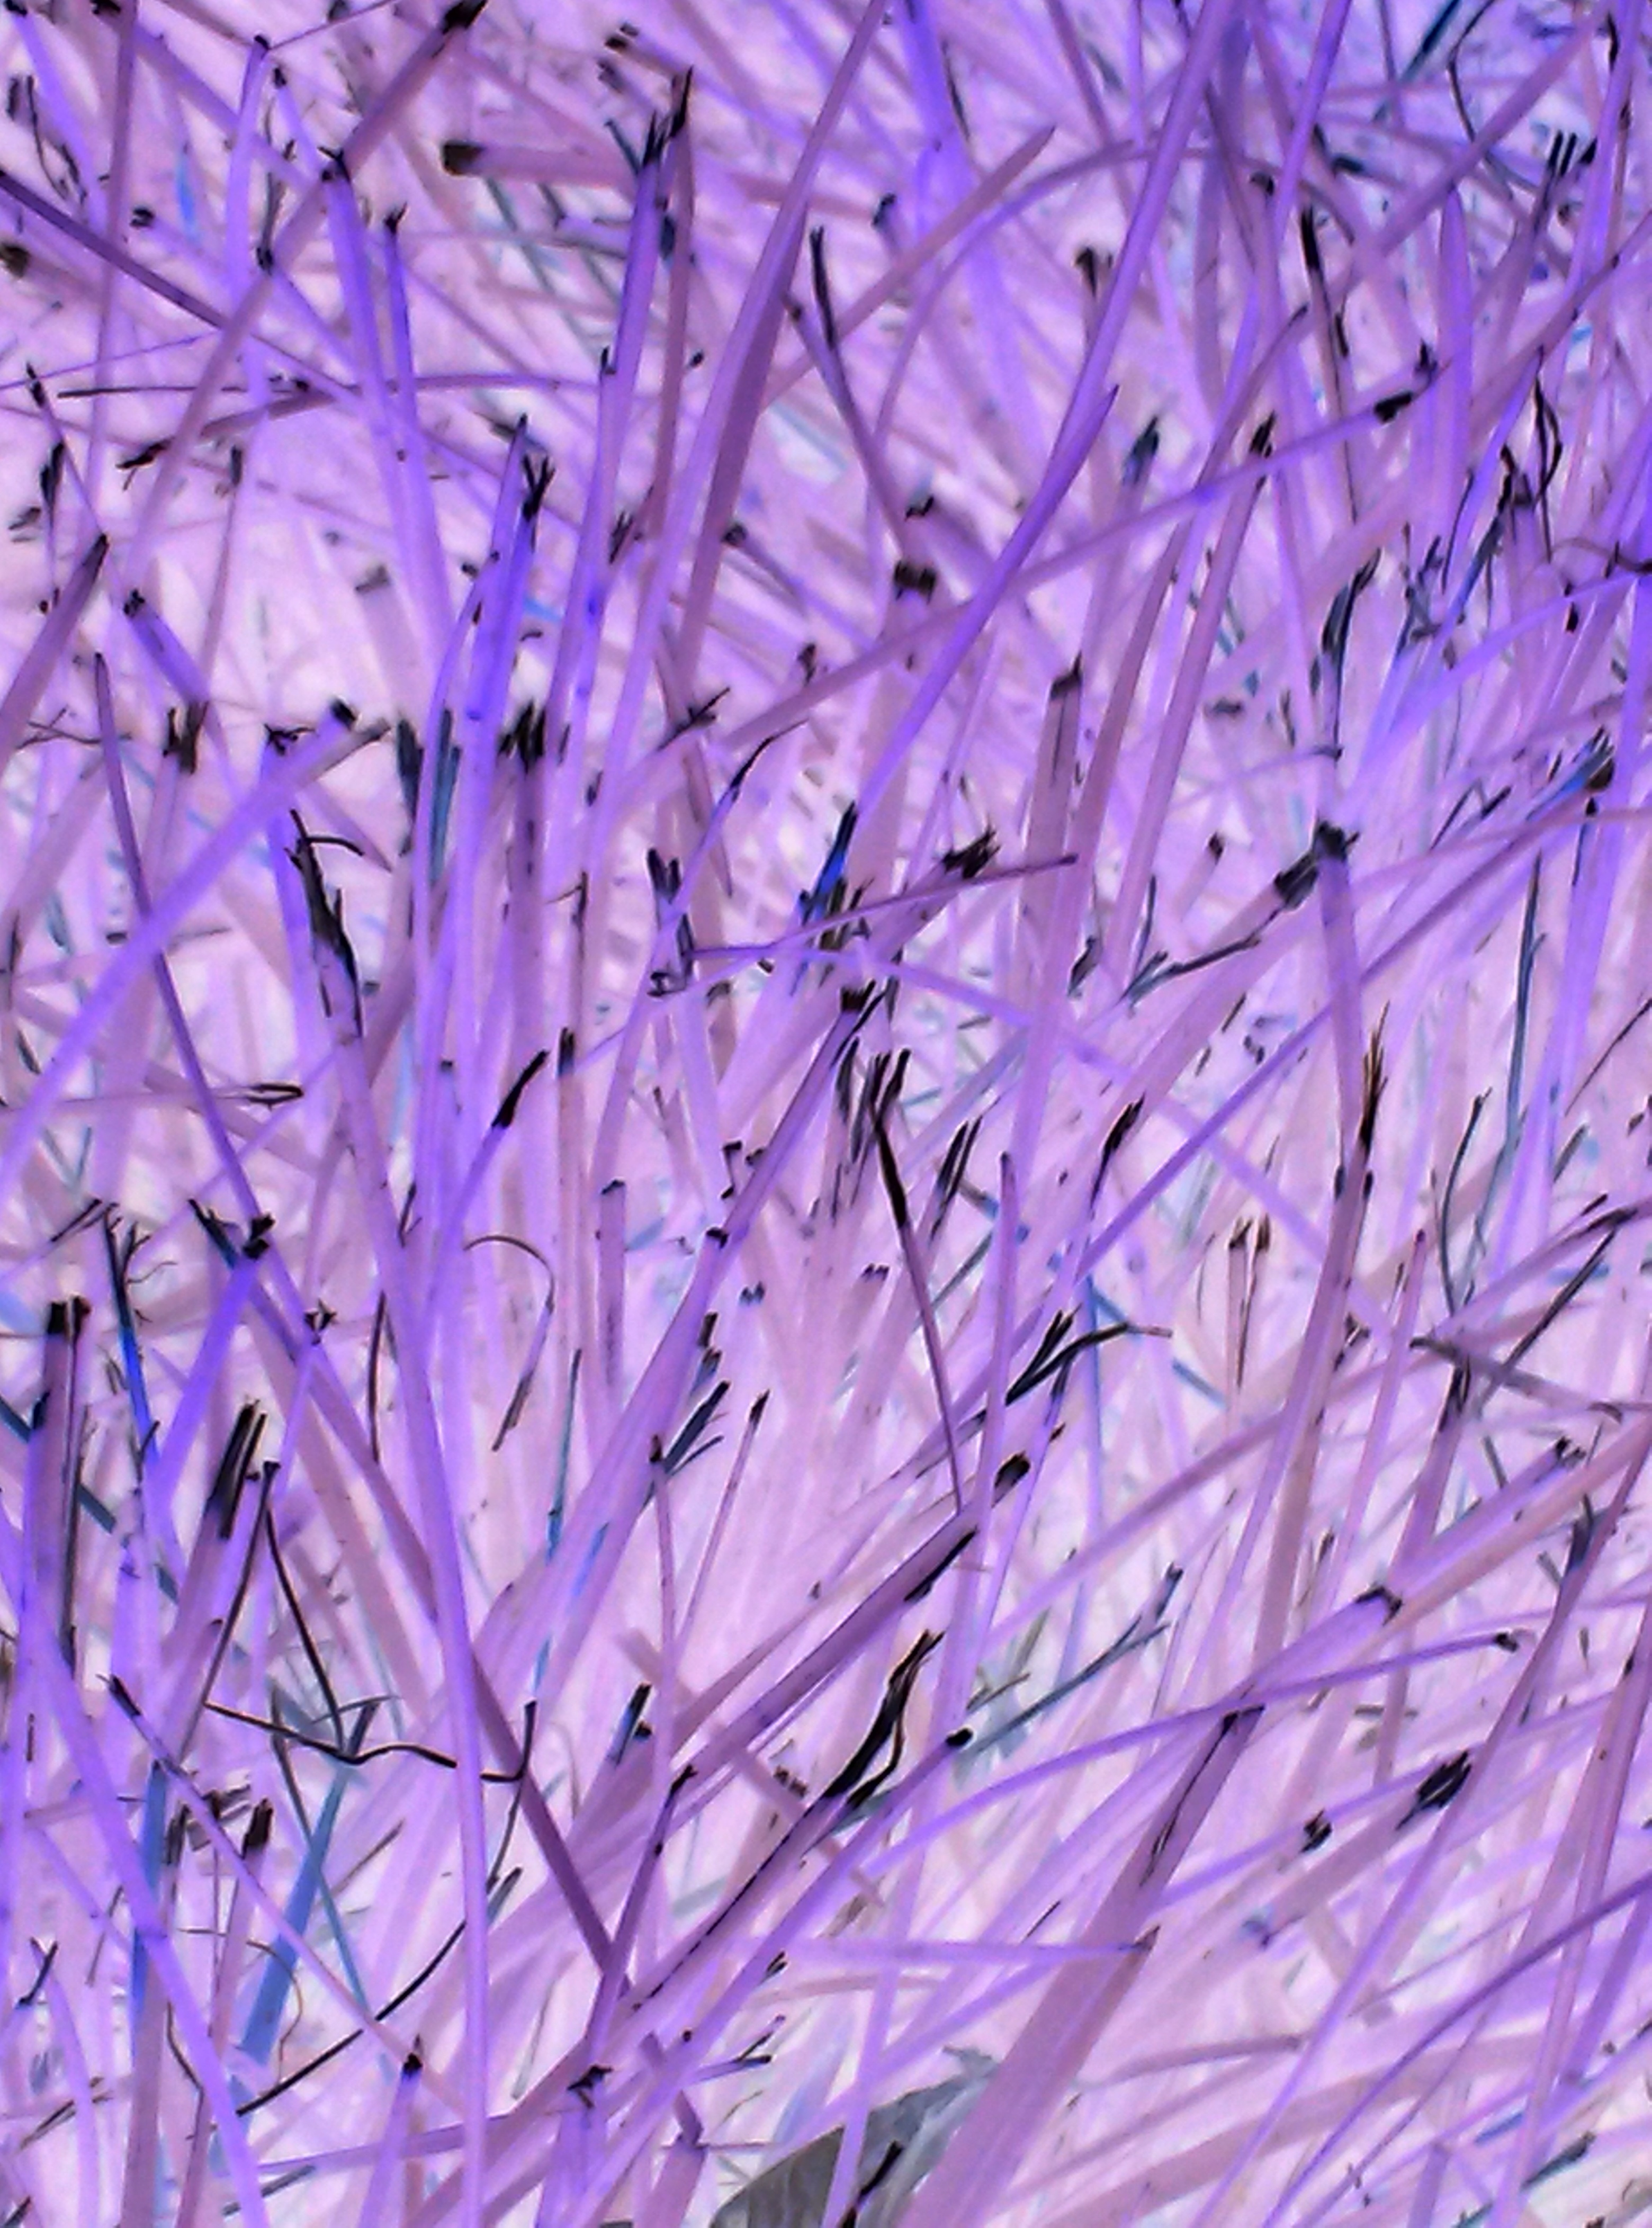
branch, plant, flower, purple, petal, flora, lavender, lilac, macro photography, flowering plant, plant stem, land plant, english lavender